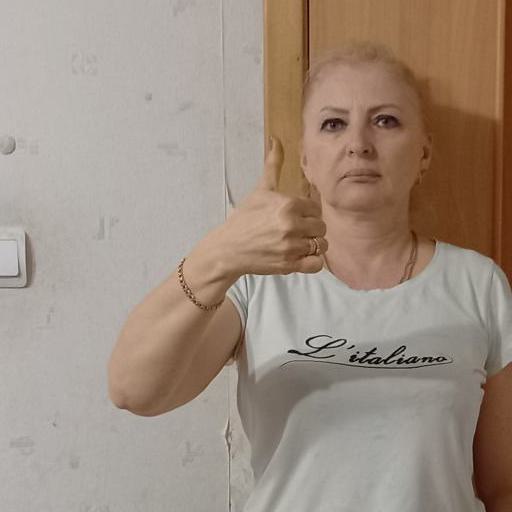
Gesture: like